Gabriel-Vincent Thévenard

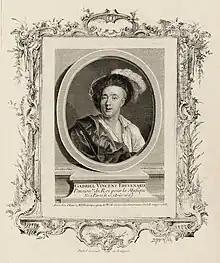
Gabriel-Vincent Thévenard

Gabriel-Vincent Thévenard (10 August 1669 – 24 August 1741) was a French operatic baritone ("basse taille").